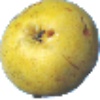
Label: Pear Monster 1